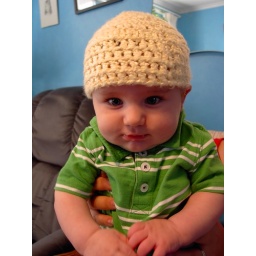
Gabe in a cute little hat Melissa crocheted for him.